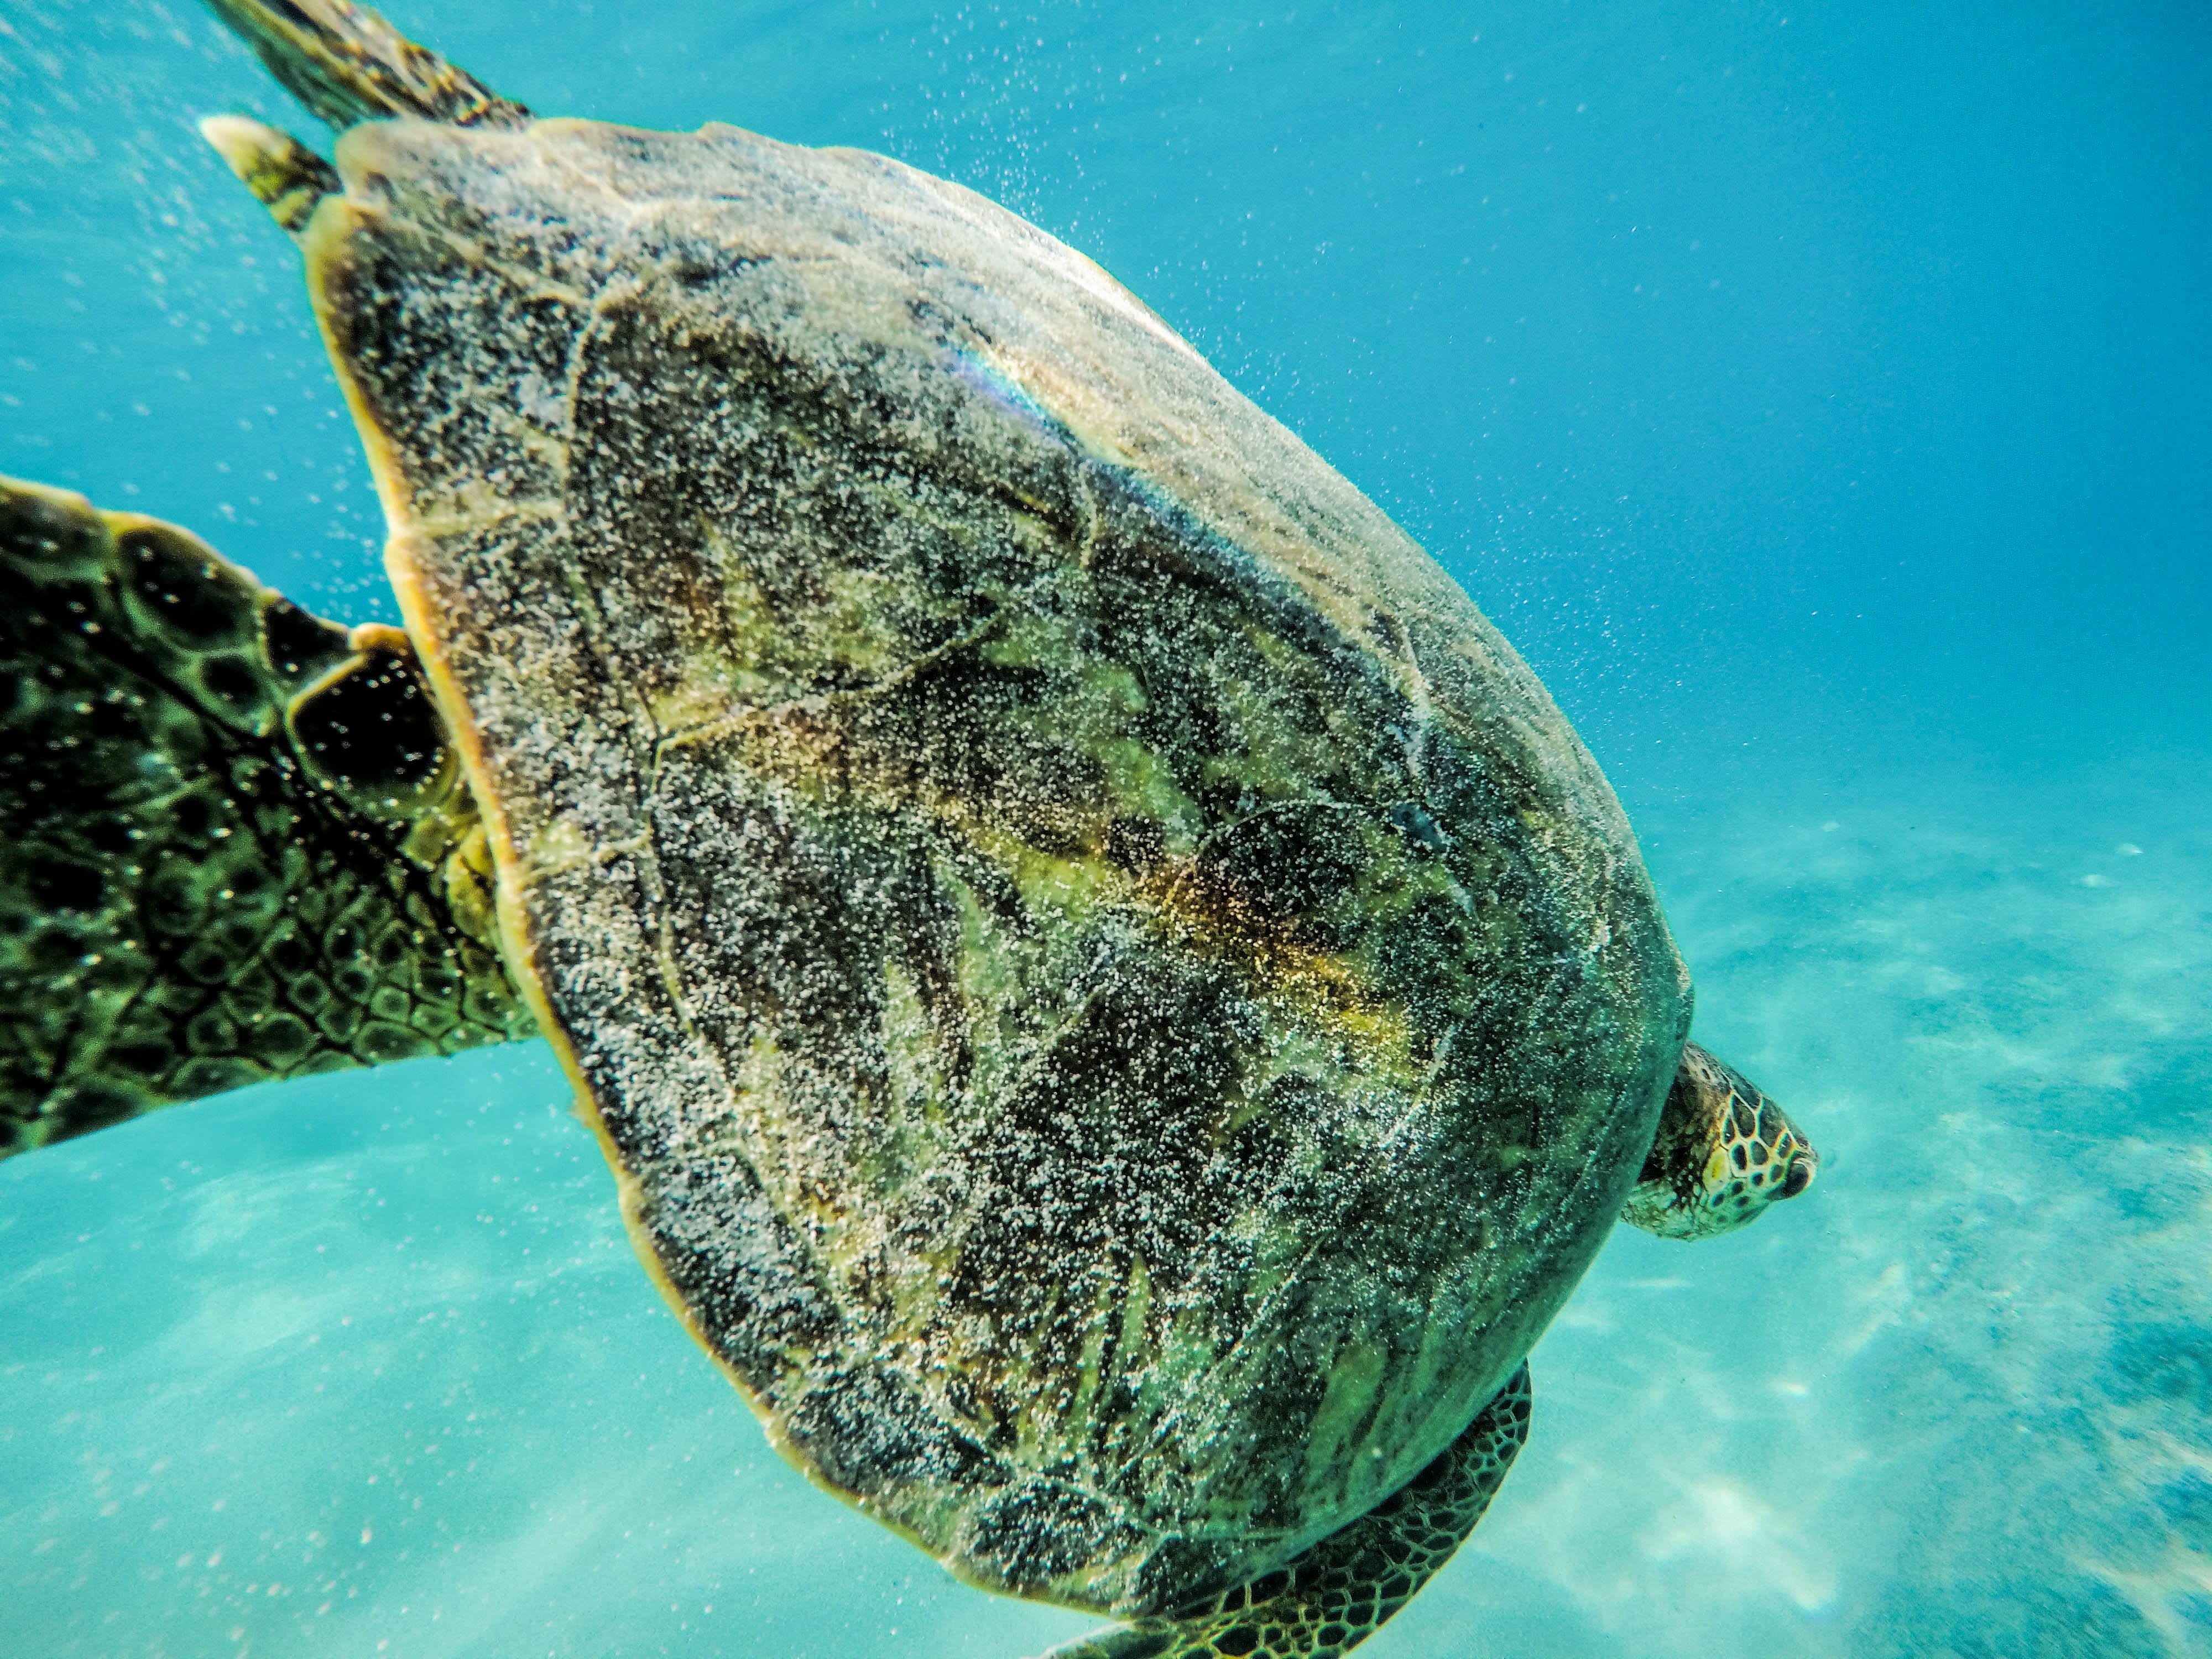
sea, ocean, underwater, biology, turtle, sea turtle, reptile, fauna, coral reef, reef, loggerhead, marine biology